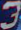
Number: 3